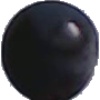
Label: blue_grape